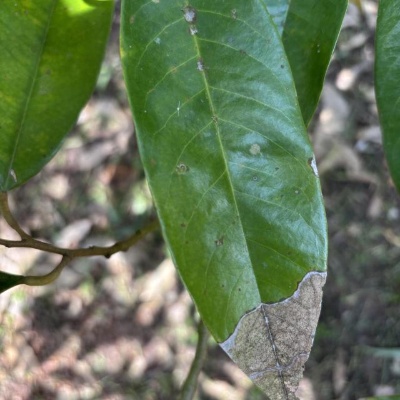
Label: Leaf_Blight